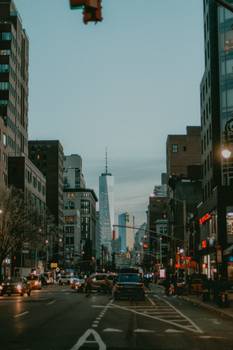
Label: No Watermark